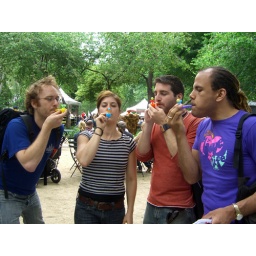
Team C had to play this plastic pipe game - they all had to get the balls in the air at once.